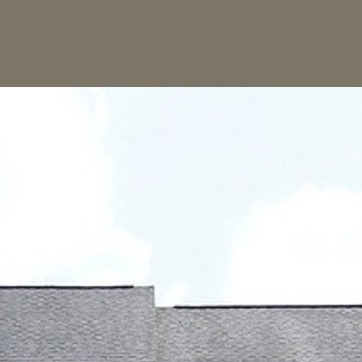
Material: sky